Antonie van Leeuwenhoek

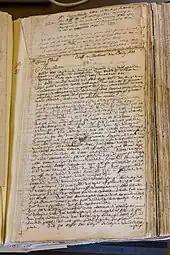
A 1677 letter from Van Leeuwenhoek to Oldenburg, with the latter's English translation behind. The full correspondence remains in the Royal Society Library in London.

Antonie van Leeuwenhoek was born in Delft, Dutch Republic, on 24 October 1632. On 4 November, he was baptized as "Thonis". His father, Philips Antonisz van Leeuwenhoek, was a basket maker who died when Antonie was five years old. His mother, Margaretha (Bel van den Berch), came from a well-to-do brewer's family. She remarried Jacob Jansz Molijn, a painter and the family moved to Warmond around 1640. Antonie had four older sisters: Margriet, Geertruyt, Neeltje, and Catharina. When he was around ten years old his step-father died. He was sent to live in Benthuizen with his uncle, an attorney. At the age of 16 he became a bookkeeper's apprentice (casher) at a linen-draper's shop at Warmoesstraat in Amsterdam, which was owned by William Davidson. Van Leeuwenhoek left there after six years.